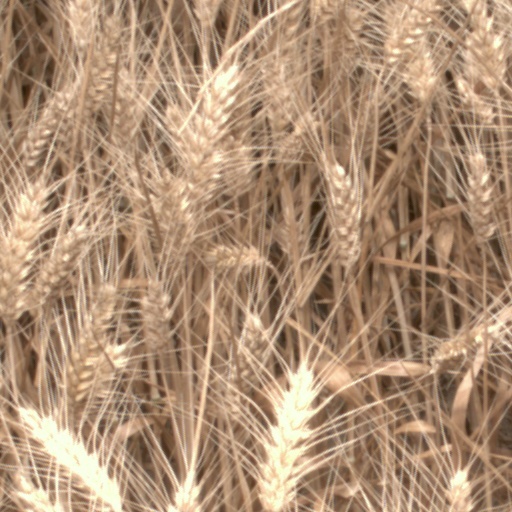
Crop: wheat